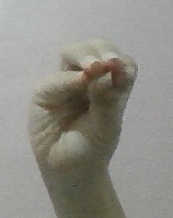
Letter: ha